Maxim Vylegzhanin

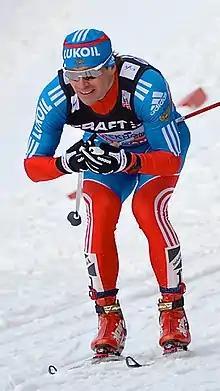
Maxim Vylegzhanin at the FIS World Cup Royal Palace Sprint, Stockholm

Maxim Mikhailovich Vylegzhanin (born 18 October 1982) is a Russian former cross country skier and a three-time Olympic silver medalist at the 2014 Sochi Olympics in 50 km freestyle, 4 × 10 km relay and team sprint. He was stripped of his 2014 Olympic medals by the International Olympic Committee (IOC) on 9 November 2017, however on 1 February 2018, his results were restored as a result of the successful appeal.